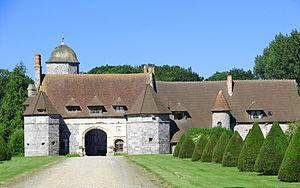
Varengeville-sur-Mer (Seine-Maritime - France), le manoir d'Ango (1530-1544).
Jehan Ango né à Dieppe en 1480 et mort à Dieppe en 1551, est un armateur normand.